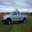
Label: pickup_truck